Vladimir Lenin

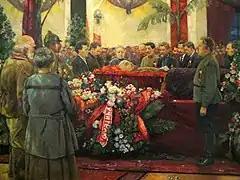
Lenin's funeral, as painted by Isaac Brodsky, 1925

In October 1917, Lenin decreed an eight-hour workday for all Russians. He also issued the Decree on Popular Education, guaranteeing free, secular education for all children, and a decree establishing state orphanages. A literacy campaign was launched to combat mass illiteracy, with an estimated 5 million people enrolling in courses from 1920 to 1926. Embracing gender equality, laws were passed to emancipate women, giving them economic autonomy and easing divorce restrictions. The Zhenotdel was established to promote these aims. Lenin's Russia became the first country to legalize first-trimester abortion on demand. The regime was militantly atheist, seeking to dismantle organized religion. In January 1918, the government decreed the separation of church and state and banned religious instruction in schools.